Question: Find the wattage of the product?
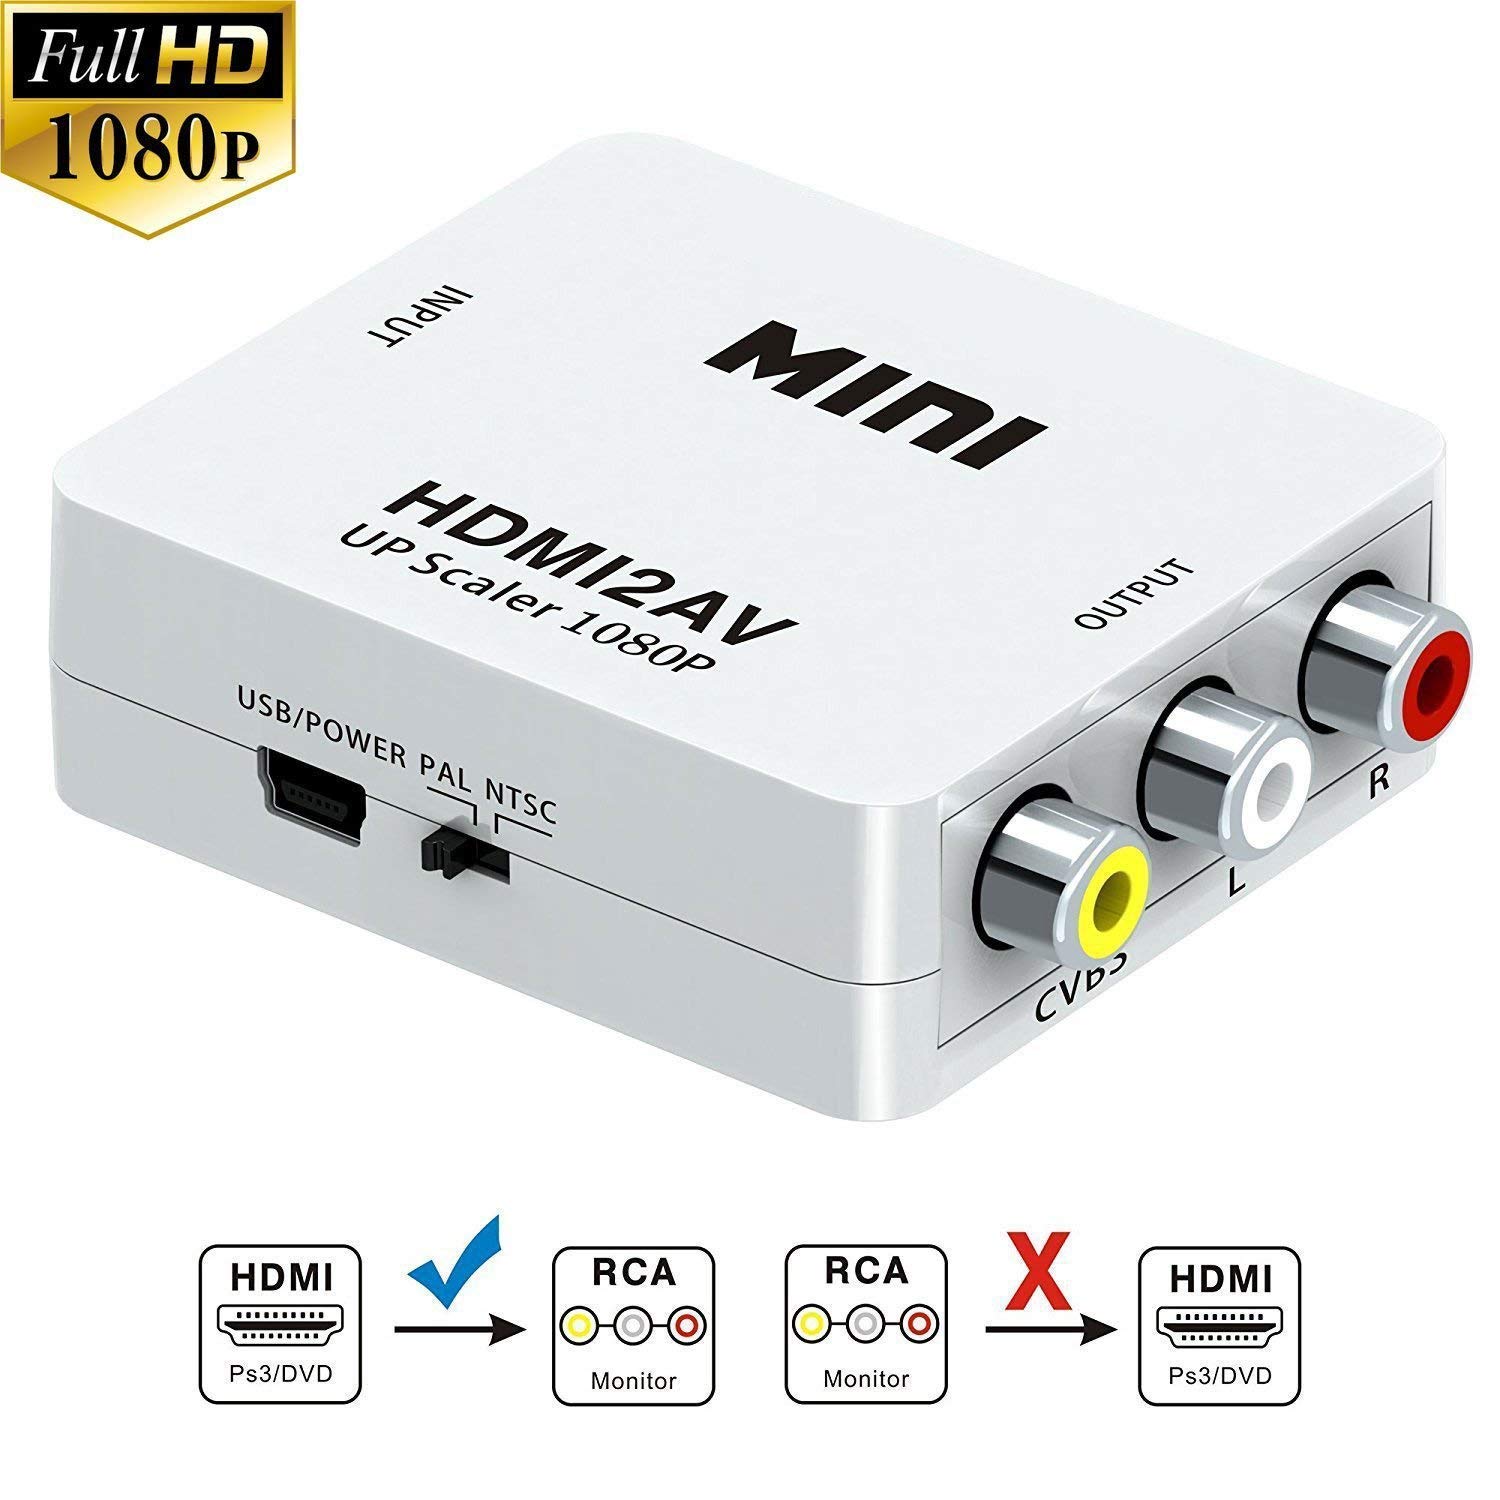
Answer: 1080.0 horsepower